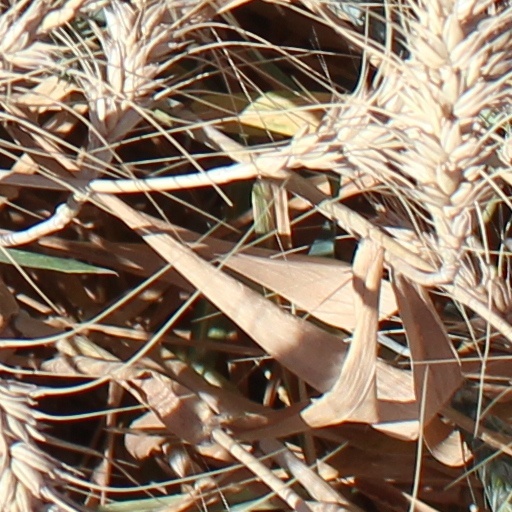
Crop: wheat